Jonna Fitzgerald

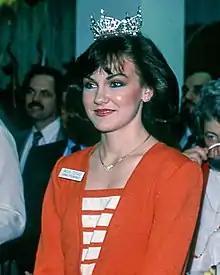
Miss Texas Jonna Fitzgerald at Houston Hobby Airport on December 10, 1985.

Jonna Fitzgerald is an American beauty pageant titleholder and musical entertainer. She was crowned Miss Texas 1985 then Preliminary Talent Winner and 2nd Runner Up to Miss America 1986. In computer modelling that successfully predicted that Susan Akin would be named Miss America, Fitzgerald's odds were set at 22 to 1.